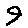
Label: 9